Northeastern University School of Pharmacy

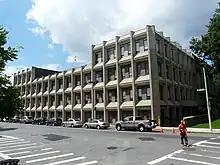
The modern addition to 140 The Fenway.

The Northeastern University School of Pharmacy traces its origins to 1927, when the Meriano School of Pharmacy on Huntington Avenue at Massachusetts Avenue was founded by Greek-born pharmacist Constantine Meriano. The institution was officially incorporated in 1940 as the Boston School of Pharmacy. In 1941, the school's Board of Trustees initiated a four-year curriculum and in 1943 the Massachusetts Legislature authorized the trustees to grant the degree of Bachelor of Science in Pharmacy. The name of the school was changed to the New England College of Pharmacy in 1949. In 1962, the New England College of Pharmacy merged with Northeastern University to become the Northeastern University College of Pharmacy. LeRoy C. Keagle, president of the New England College of Pharmacy, was appointed the school's the first dean and 205 students enrolled in the new endeavor. Four years later, the college expanded it graduate degree programs. In 1971, the college became known as the College of Pharmacy and Allied Health Professions, modeled after a similar institution at Temple University in Philadelphia. The change represented a compromise between Northeastern President Asa Knowles, who wanted a separate health sciences college, and some faculty members who did not want to cede authority over their individual programs.